Mathematics and art

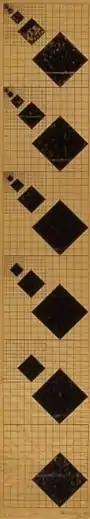
Theo van Doesburg's "Six Moments in the Development of Plane to Space", 1926 or 1929

The artist Richard Wright argues that mathematical objects that can be constructed can be seen either "as processes to simulate phenomena" or as works of "computer art". He considers the nature of mathematical thought, observing that fractals were known to mathematicians for a century before they were recognised as such. Wright concludes by stating that it is appropriate to subject mathematical objects to any methods used to "come to terms with cultural artifacts like art, the tension between objectivity and subjectivity, their metaphorical meanings and the character of representational systems." He gives as instances an image from the Mandelbrot set, an image generated by a cellular automaton algorithm, and a computer-rendered image, and discusses, with reference to the Turing test, whether algorithmic products can be art. Sasho Kalajdzievski's "Math and Art: An Introduction to Visual Mathematics" takes a similar approach, looking at suitably visual mathematics topics such as tilings, fractals and hyperbolic geometry.